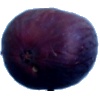
Label: fig